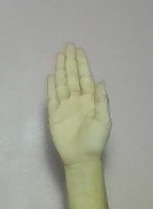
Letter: seen